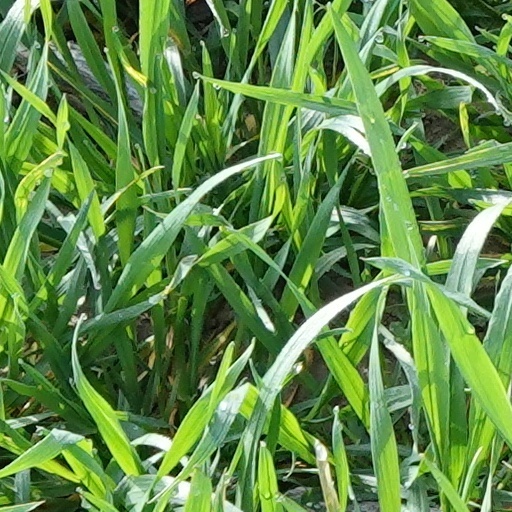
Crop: wheat